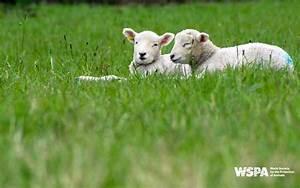
sheep